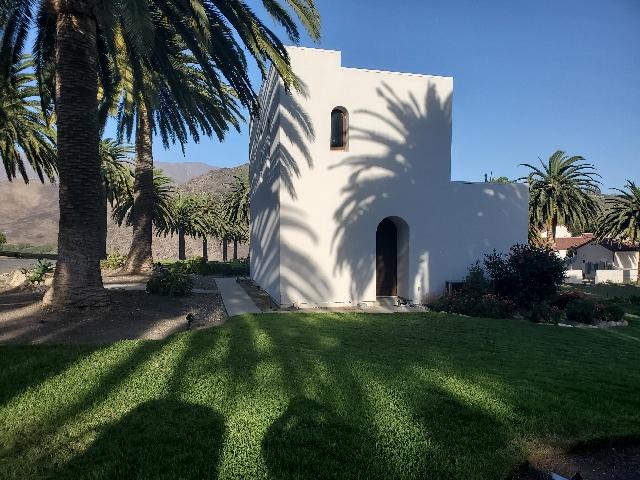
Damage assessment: no_damage